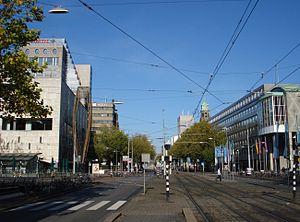
La Coolsingel est une rue du centre de Rotterdam.